Ghostbusters (song)

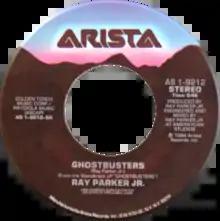
Side A of the US single

"Ghostbusters" is a song written by American musician Ray Parker Jr. as the theme to the 1984 film "Ghostbusters", and included on its soundtrack. Debuting at number 68 on June 16, 1984, the song peaked at No. 1 on the "Billboard" Hot 100 on August 11, staying there for three weeks (Parker's only number one on that chart), and at No. 2 on the UK Singles Chart on September 16, staying there for three weeks. The song reentered the UK Top 75 on November 2, 2008 at No. 49 and again on November 5, 2021, at No. 38.